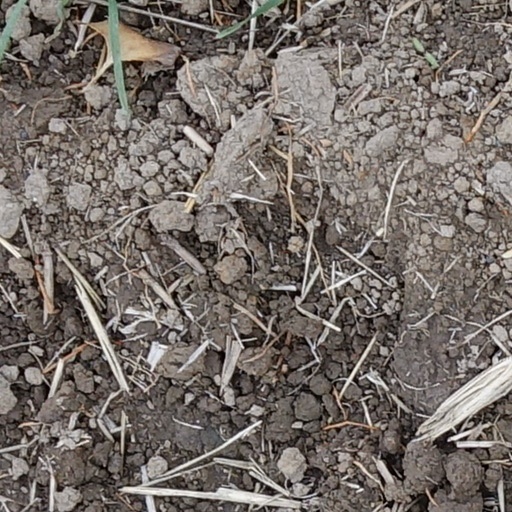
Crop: wheat